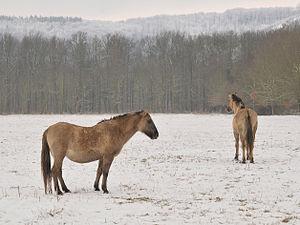
Un Sorraia. Photo prise dans la réserve de Springe, en Basse-Saxe (Allemagne).